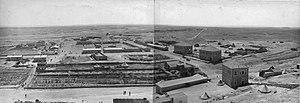
Auja al-Hafir, était un ancien carrefour routier proche de puits d’eau dans le Néguev occidental en Palestine mandataire. C'était un lieu de pâturage traditionnel de la tribu 'Azazme, La frontière entre l’ Égypte et la Palestine ottomane/britannique, à environ 60 km au sud de Gaza, se trouvait là. Aujourd'hui, Nitzana et la base militaire israélienne de Ktzi'ot s'élèvent sur ce site.
La première offensive de Suez, en Égypte, débuta le 28 janvier 1915 et mit en présence les forces de l'Empire ottoman, appuyées par celles de l'Allemagne, à l'assaut de celles de l'Empire britannique pendant la Première Guerre mondiale en Orient. Les Ottomans tentaient de s'emparer du canal de Suez et comptaient sur un soulèvement des musulmans égyptiens en leur faveur, le sultan Mehmed V ayant fait proclamer le djihad contre les Occidentaux le 14 novembre 1914. L'offensive se solda par le repli des forces ottomanes le 3 février suivant.